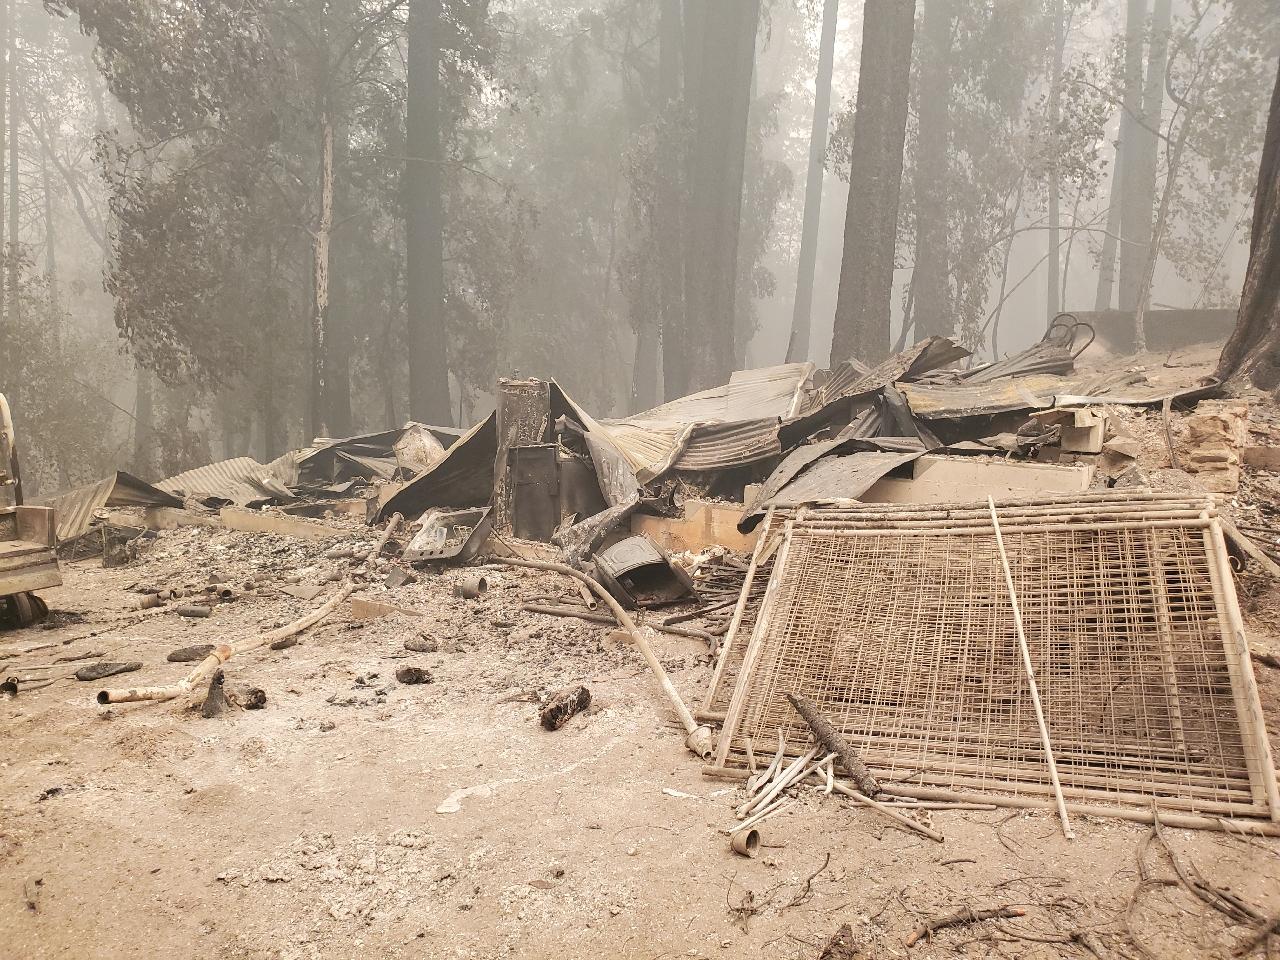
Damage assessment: destroyed